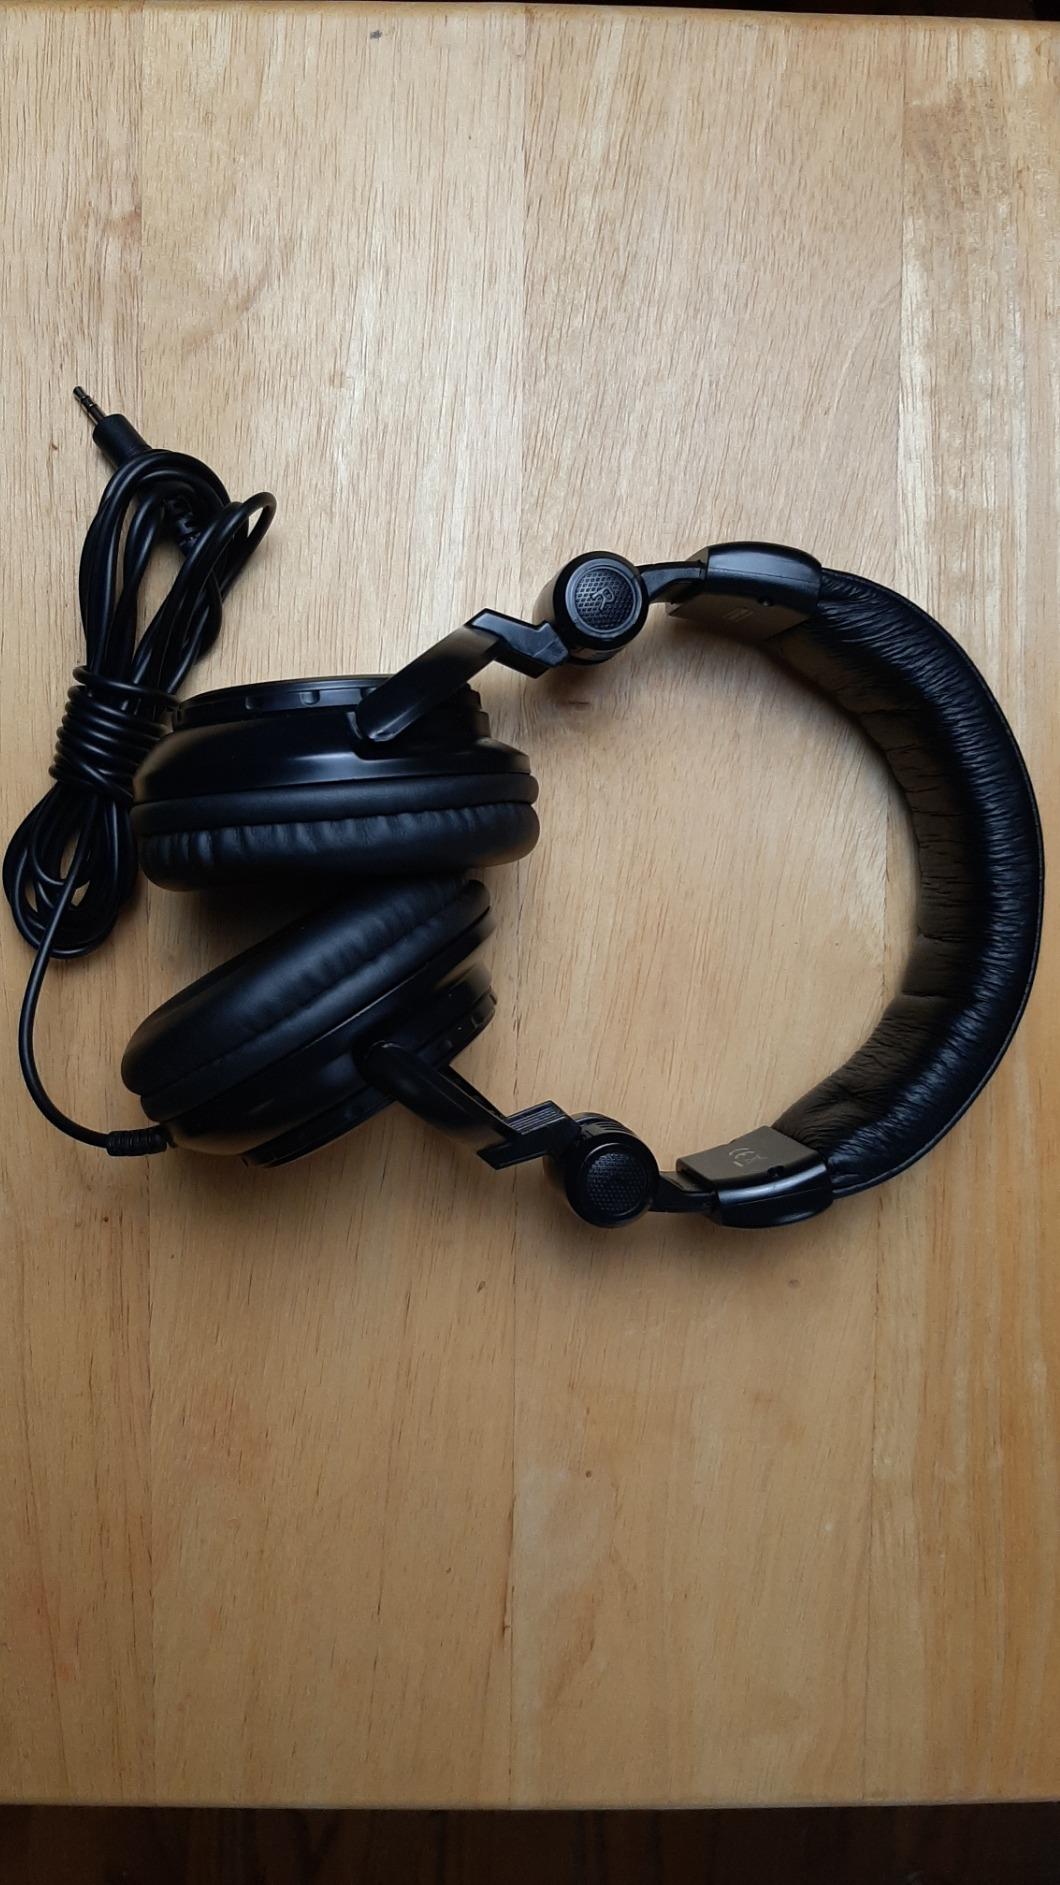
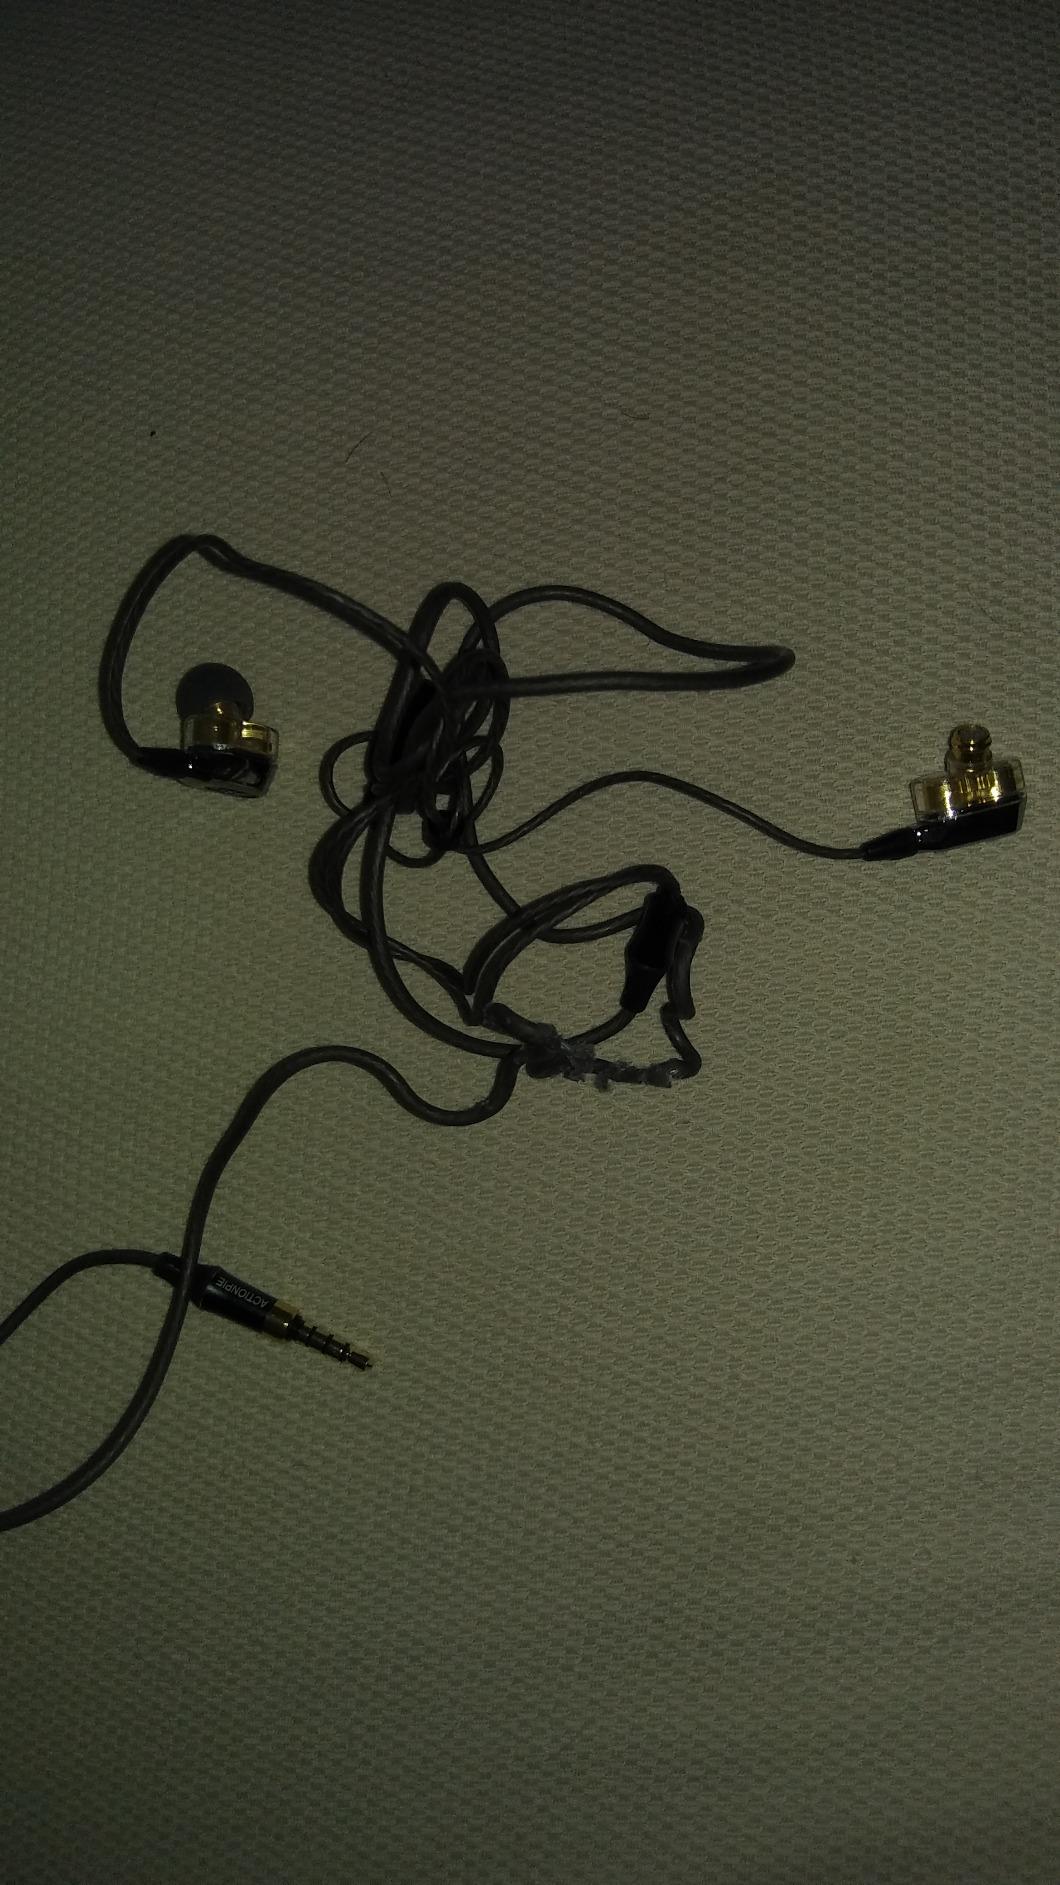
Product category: headphones
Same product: no